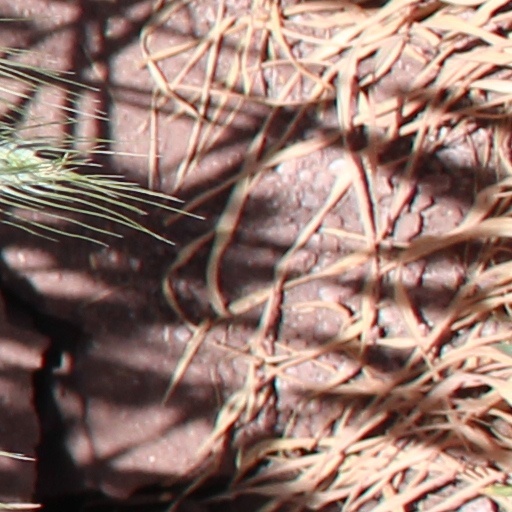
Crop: wheat